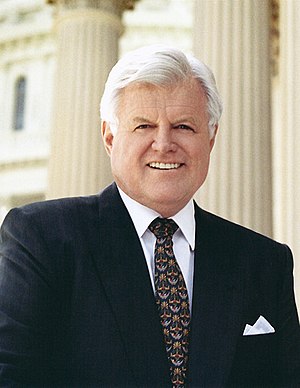
Døde i 2009 / August
Døde i 2009 er en liste over notable personer, der er afgået ved døden i 2009.